Yuta (Japanese singer)

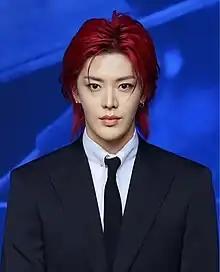
Yuta in October 2023

, known professionally as Yuta, is a Japanese singer-songwriter, actor, dancer and radio host based in South Korea. He is a member of the South Korean boy group NCT, debuting in the group's second fixed sub-unit NCT 127 in 2016 and in the group's first rotational sub-unit NCT U in 2020. Yuta made his solo debut on October 3, 2024, with the extended play (EP) "Depth".